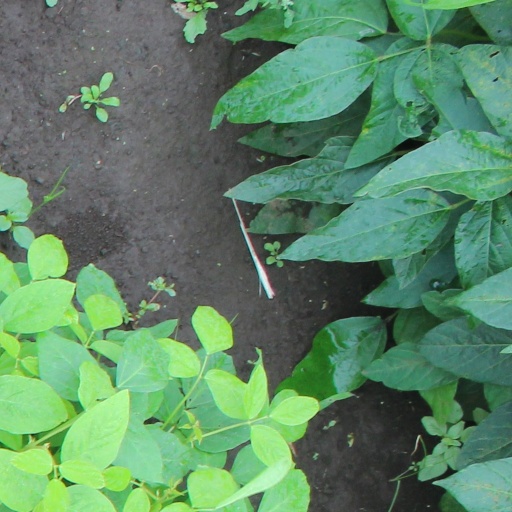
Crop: soybean